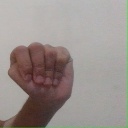
अक्षर: ठ